Gold mining in Ghana

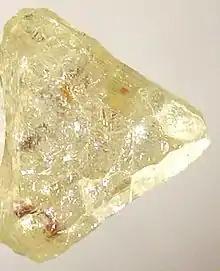
A large, sharp, equant, translucent, yellow, spinel-twinned or macle twinned Diamond (Super macle twinned Diamond)from Akwatia Diamond Mine and Birim Diamond Field at Akwatia in the Eastern Region; and a couple of inclusions add character to this thick, lustrous crystal.

Gold mining in Ghana has a long history, dating back to the 10th century when the region was part of the ancient Ghana Empire. Commercial gold mining began in the early 19th century, with Europeans establishing several mines during the colonial period. The first documented large-scale mining operation in Ghana was at Obuasi, where gold was discovered in 1897. By 1900, Ghana, then known as the Gold Coast, had become a major supplier of gold in the British Empire.